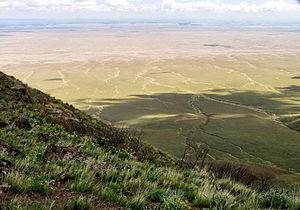
Le complexe nucléaire de Hanford, situé le long du Columbia au centre-sud de l'État de Washington, a connu plusieurs dénominations.